Eugene Saint Julien Cox

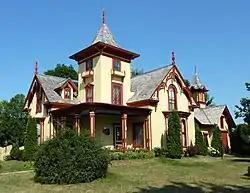
The Eugene Saint Julien Cox House, now a museum, St. Peter, Minnesota, USA.

Cox was born in Easton, Pennsylvania, just after his parents returned to the United States, after spending sixteen years in Europe. Some sources identify Cox as born while abroad in Switzerland. Cox was educated at the Episcopal Academy in Philadelphia and later studied law under George M. Wharton of Philadelphia, and Alex Randall of Chicago before being admitted to the Wisconsin bar examination in 1854. Cox later practiced law in St. Peter, Minnesota and served as the city's first municipal mayor from 1865-1867.